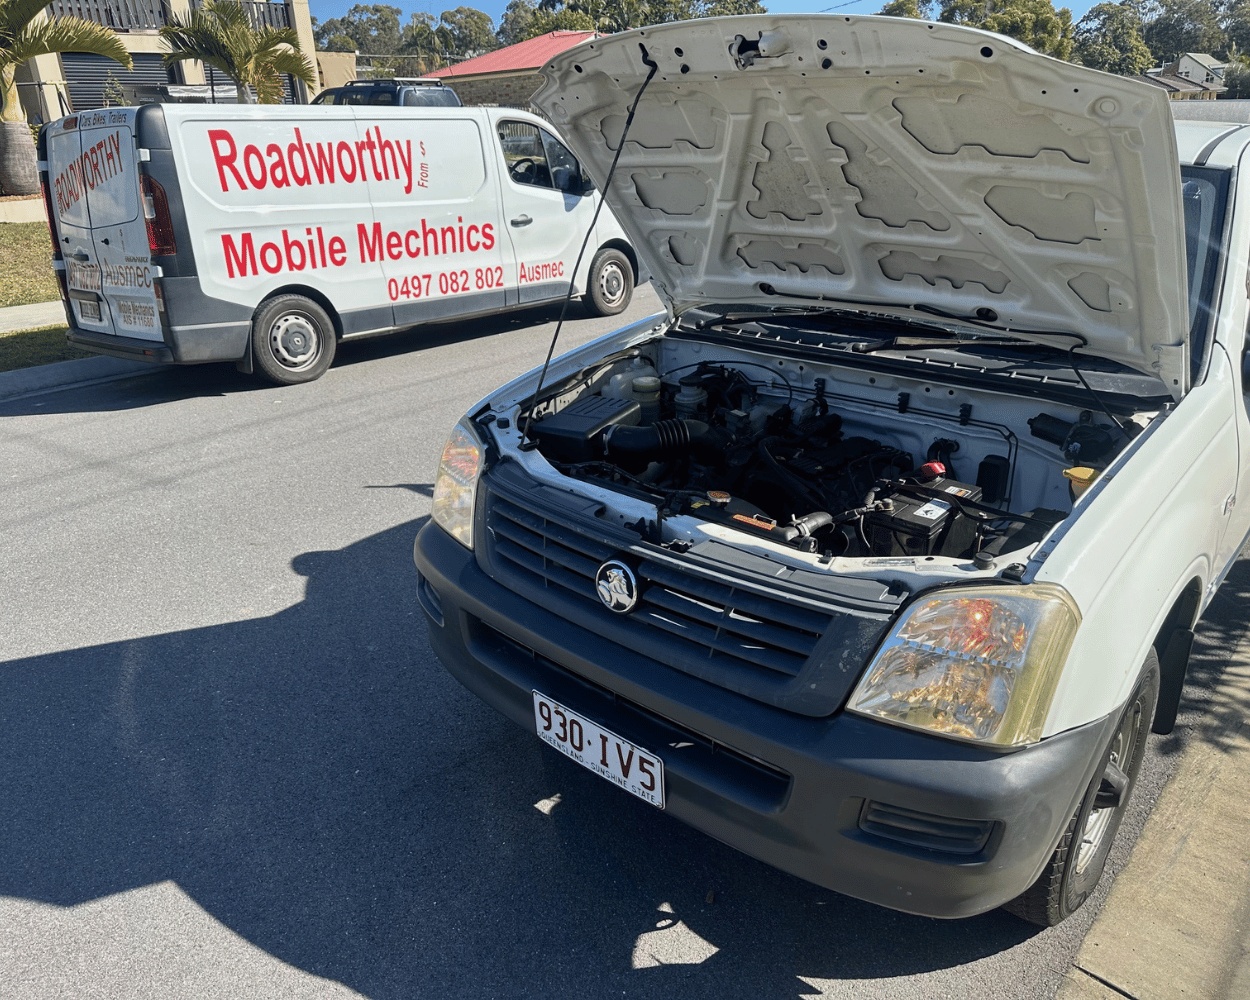
Burpengary East Mobile Roadworthy (Safety Certificates)
Burpengary East Mobile Roadworthy (Safety Certificates) - Your Trusted Mobile Roadworthy Service in Burpengary East Burpengary East Mobile Roadworthy (Safety Certificates), Selling a vehicle or re-registering one in Queensland? A current Safety Certificate (also known as a Roadworthy Certificate or RWC ) is a legal requirement. At Ausmec Mobile RWC & Mechanics, we simplify this essential process by bringing our comprehensive mobile inspection service directly to you in Burpengary East and surrounding areas. Why Choose Ausmec for Your Roadworthy (Safety Certificates)? Ultimate Convenience: Skip the hassle of driving to a workshop and waiting around. Our TMR-approved inspectors come to your home, workplace, or any location that suits you in Burpengary East, saving you valuable time and effort. Expert and Reliable Inspections: Our team of qualified and experienced mechanics meticulously assesses your vehicle against strict Queensland Department of Transport and Main Roads (TMR) guidelines. We ensure your vehicle meets all necessary safety standards, providing you with peace of mind. Fast and Efficient Service: Most inspections are completed within 30-60 minutes. If your vehicle passes, an electronic Safety Certificate is issued on the spot and automatically submitted to the Queensland Department of Transport. We aim for same-day or next-day appointments whenever possible. Comprehensive Safety Check: Our thorough inspection covers all critical components of your vehicle, including: Brakes: Pads, discs, drums, and hydraulic systems. Tyres & Wheels: Tread depth, condition, and inflation. Steering & Suspension: Wear, damage, and alignment. Lighting: Headlights, tail lights, indicators, and brake lights. Seatbelts & Restraints: Functionality and secure fastening. Windscreen & Glazing: Cracks, chips, and visibility. Vehicle Structure: Rust or damage to the body and chassis. Fluid Leaks: Any significant leaks of essential fluids. Transparent Process: We believe in clear communication. Our inspectors will explain the process and any findings in detail, ensuring you understand the condition of your vehicle. Suitable for Various Vehicle Types: We provide mobile roadworthy certificates for a wide range of light vehicles, including: Cars Motorcycles Trailers (including caravans, campervans, and horse floats) What Happens if Your Vehicle Doesn't Pass? Burpengary East Mobile Roadworthy (Safety Certificates), If your vehicle requires minor repairs to meet the safety standards, we'll provide a detailed report outlining the necessary fixes. We offer a free re-inspection within a specified timeframe (typically two weeks) once the repairs have been completed, ensuring a smooth path to certification. Get Your Burpengary East Mobile Roadworthy (Safety Certificates) Today! Don't let vehicle inspections disrupt your busy schedule. Experience the convenience, expertise, and professionalism of Ausmec Mobile RWC & Mechanics . Contact us today to schedule your mobile inspection in Burpengary East and get your Safety Certificate quickly, easily, and reliably. Roadworthy Certificate(RWC) also known as a Safety Certificate. We do a Roadworthy at your location in Brisbane North Side. Same day Mobile inspections when available from $145.00 We will come to you and conduct a Mobile RWC inspection on your vehicle in North Brisbane in the following suburbs , Albany Creek , Arana Hills , Ascot , Aspley , Bald Hills , Banyo , Boondall , Bracken Ridge , Bray Park , Brendale , Brighton , Bridgeman Downs , Brighton , Burpengary , Burpengary East, Caboolture , Carseldine , Cashmere, Chermside , Clayfield, Clontarf , Dakabin , Deagon , Deception Bay , Eatons Hill , Enoggera , Everton Hills , Ferny Grove, Fitzgibbon , Geebung , Gaythorne , Gordon Park, Grange, Griffin , Hamilton, Joyner , Kallangur , Kedron , Kelvin Grove, Keperra, Kippa-Ring , Kurwongbah , Lawnton , Lutwyche, Mango Hill , McDowall , Margate , Mitchelton , Morayfield , Murrumba Downs , Narangba , Newport , Northgate, North Lakes , Nudgee , Nundah , Petrie , Pinkenba, Redcliffe , Rothwell , Sandgate , Sandgate , Scarborough , Shorncliffe , Stafford , Strathpine , Taigum , Virginia , Warner , Wavell Heights , Wooloowin , Woody Point , Zillmere . Motorcycle Roadworthy also available in any of the above locations ! , Roadworthy certificate QLD The following areas will attract an extra travel Fee - Elimba, Wamuran, Sandstone point and Bribi Island, Beachmere, Rocksburg, Rush Creek, Dayboro, Kobble Creek, Samsonvale, Samford. *Disclaimer Mobile Mechanic At your door ! Best Mobile Mechanic in Brisbane ! TMR - The Only People with a valid Opinion ! Additional information on some RWC rules : Background, Seats and Restraints, Lamps lights and Electrical, Windscreen, Body chassis and frame, Tow Couplings, Steering and Suspension, Wheels and Tyres, Brakes , Engine driveline and emissions, Vehicle safety Features, Vehicle Identification, Modifications, Road Test, Motorcycle RWC Standards, Brisbane Mobile RWC
Brand: Ausmec Mobile RWC & Mechanics
Category: Services > Automotive Services > Vehicle Inspection